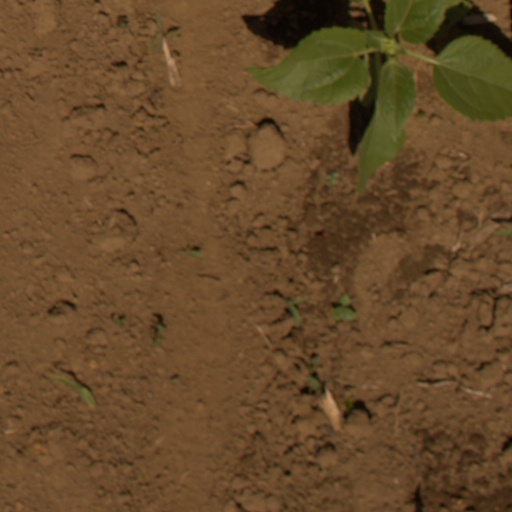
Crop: Jerusalem artichoke